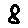
Label: 8